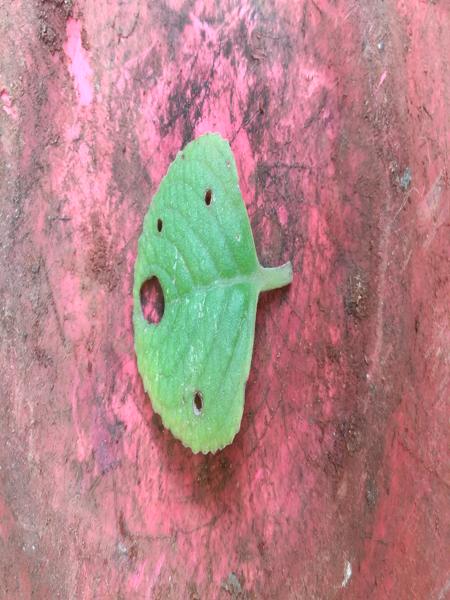
Plant: Doddpathre